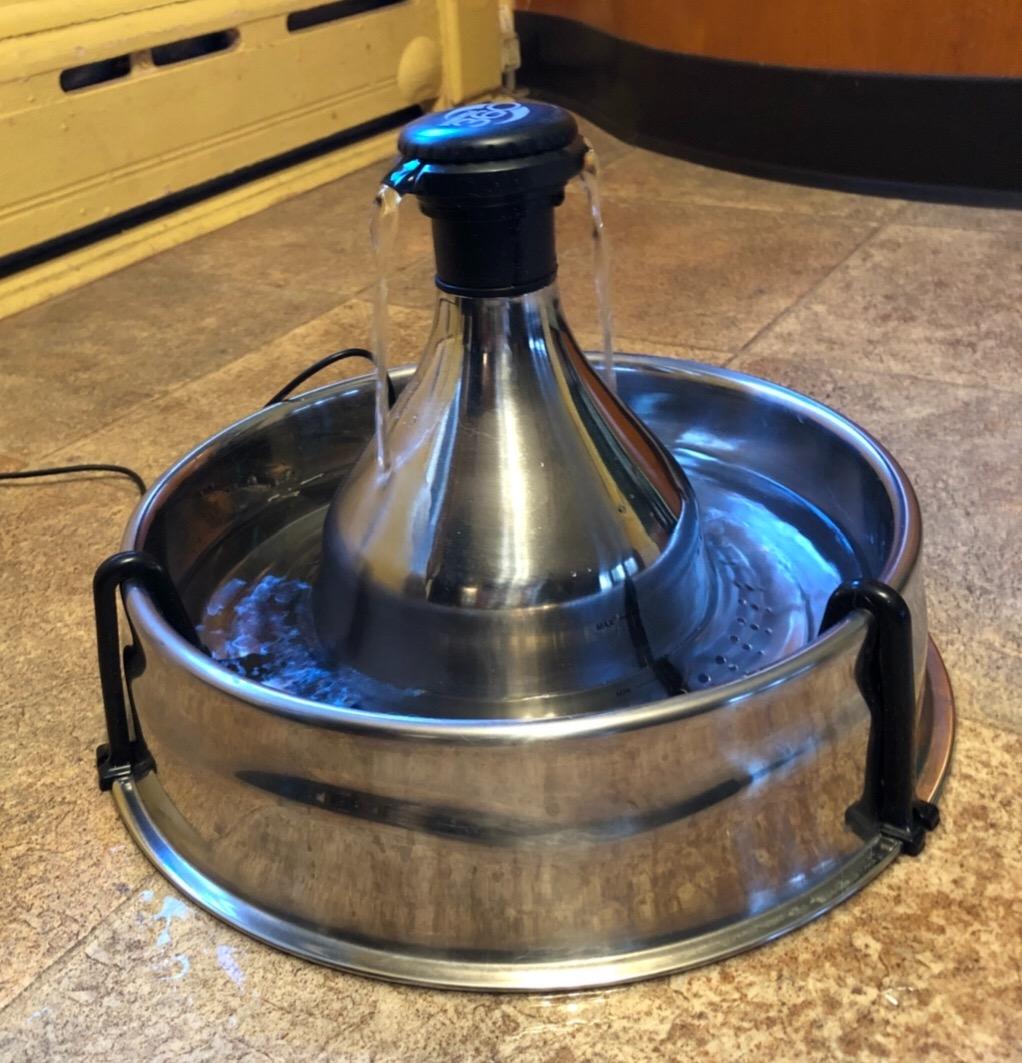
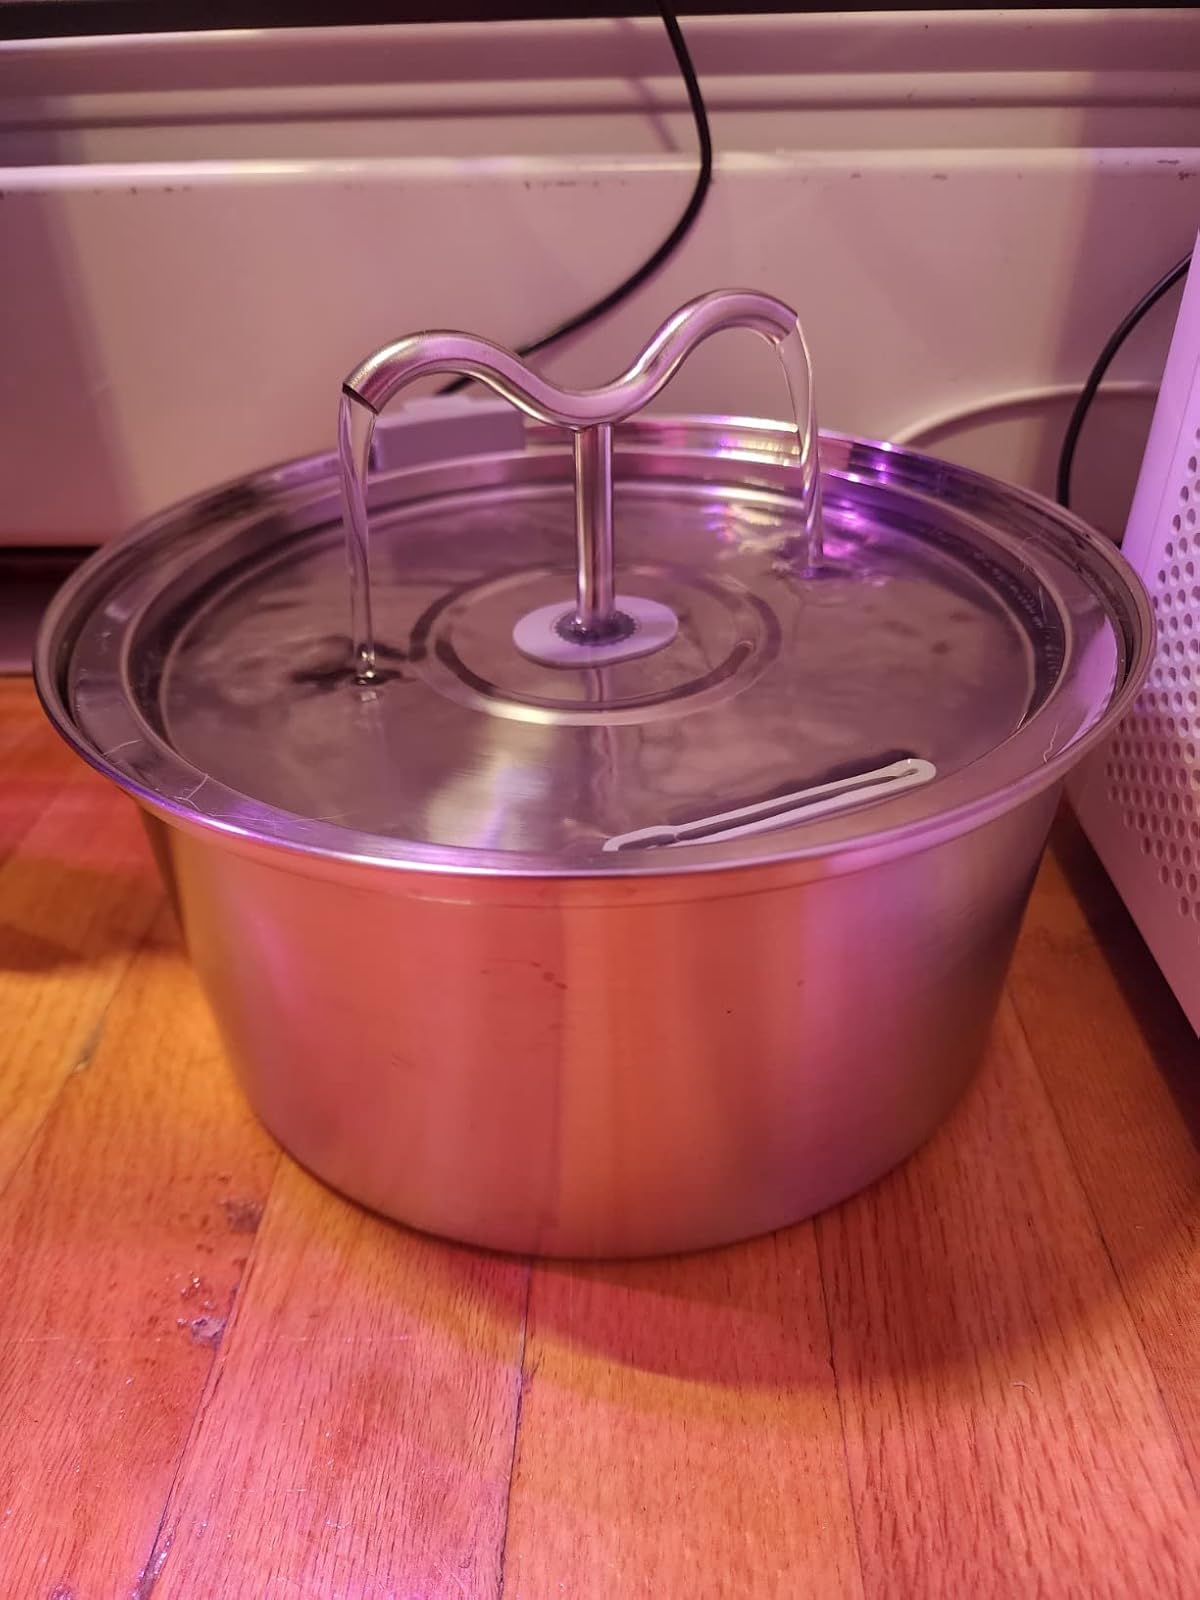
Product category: items_bowl
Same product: no